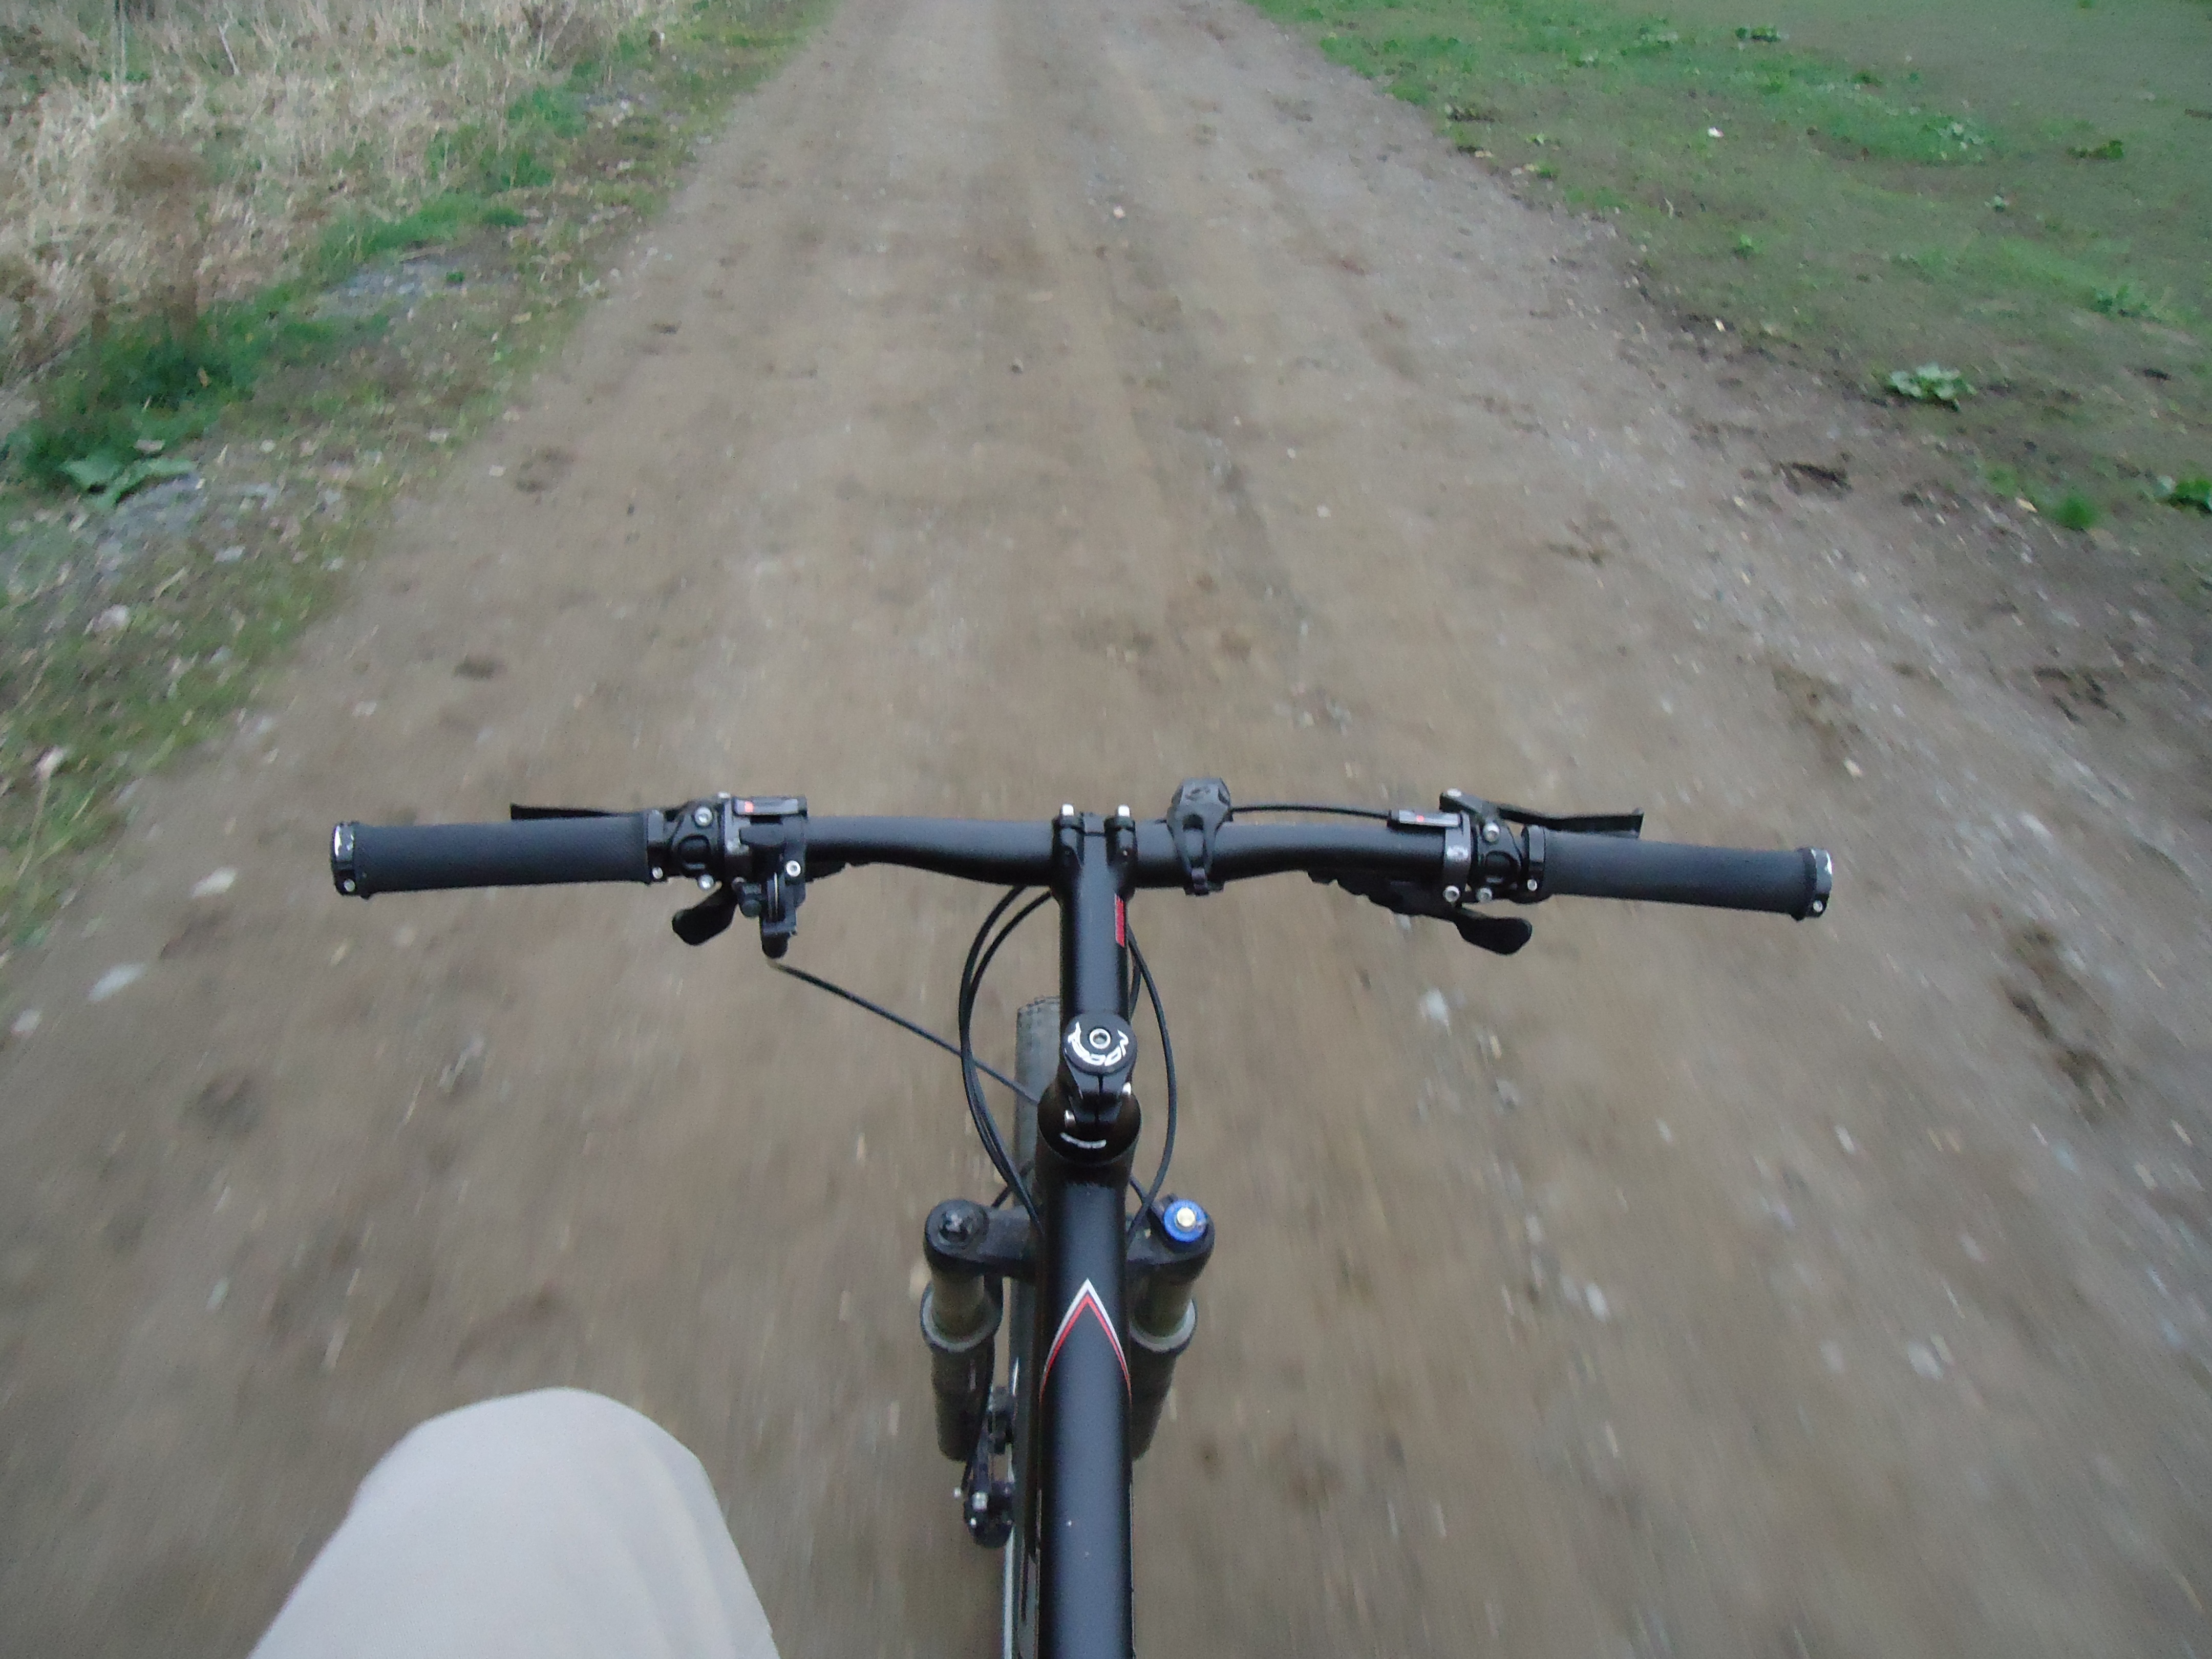
bicycle, bike, vehicle, extreme sport, sports equipment, mountain bike, sports, racing, away, freeride, mountain biking, bicycle frame, touring bike, cycle sport, bicycle motocross, bmx bike